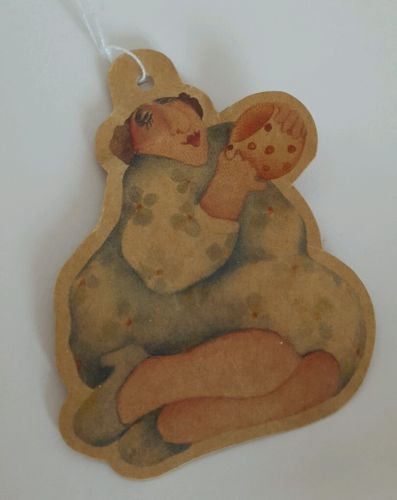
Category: mug